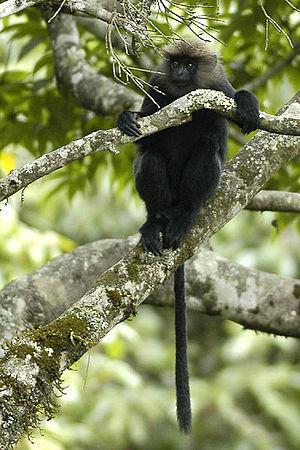
Johann Baptist Fischer est un naturaliste, zoologiste et botaniste, médecin et chirurgien allemand.